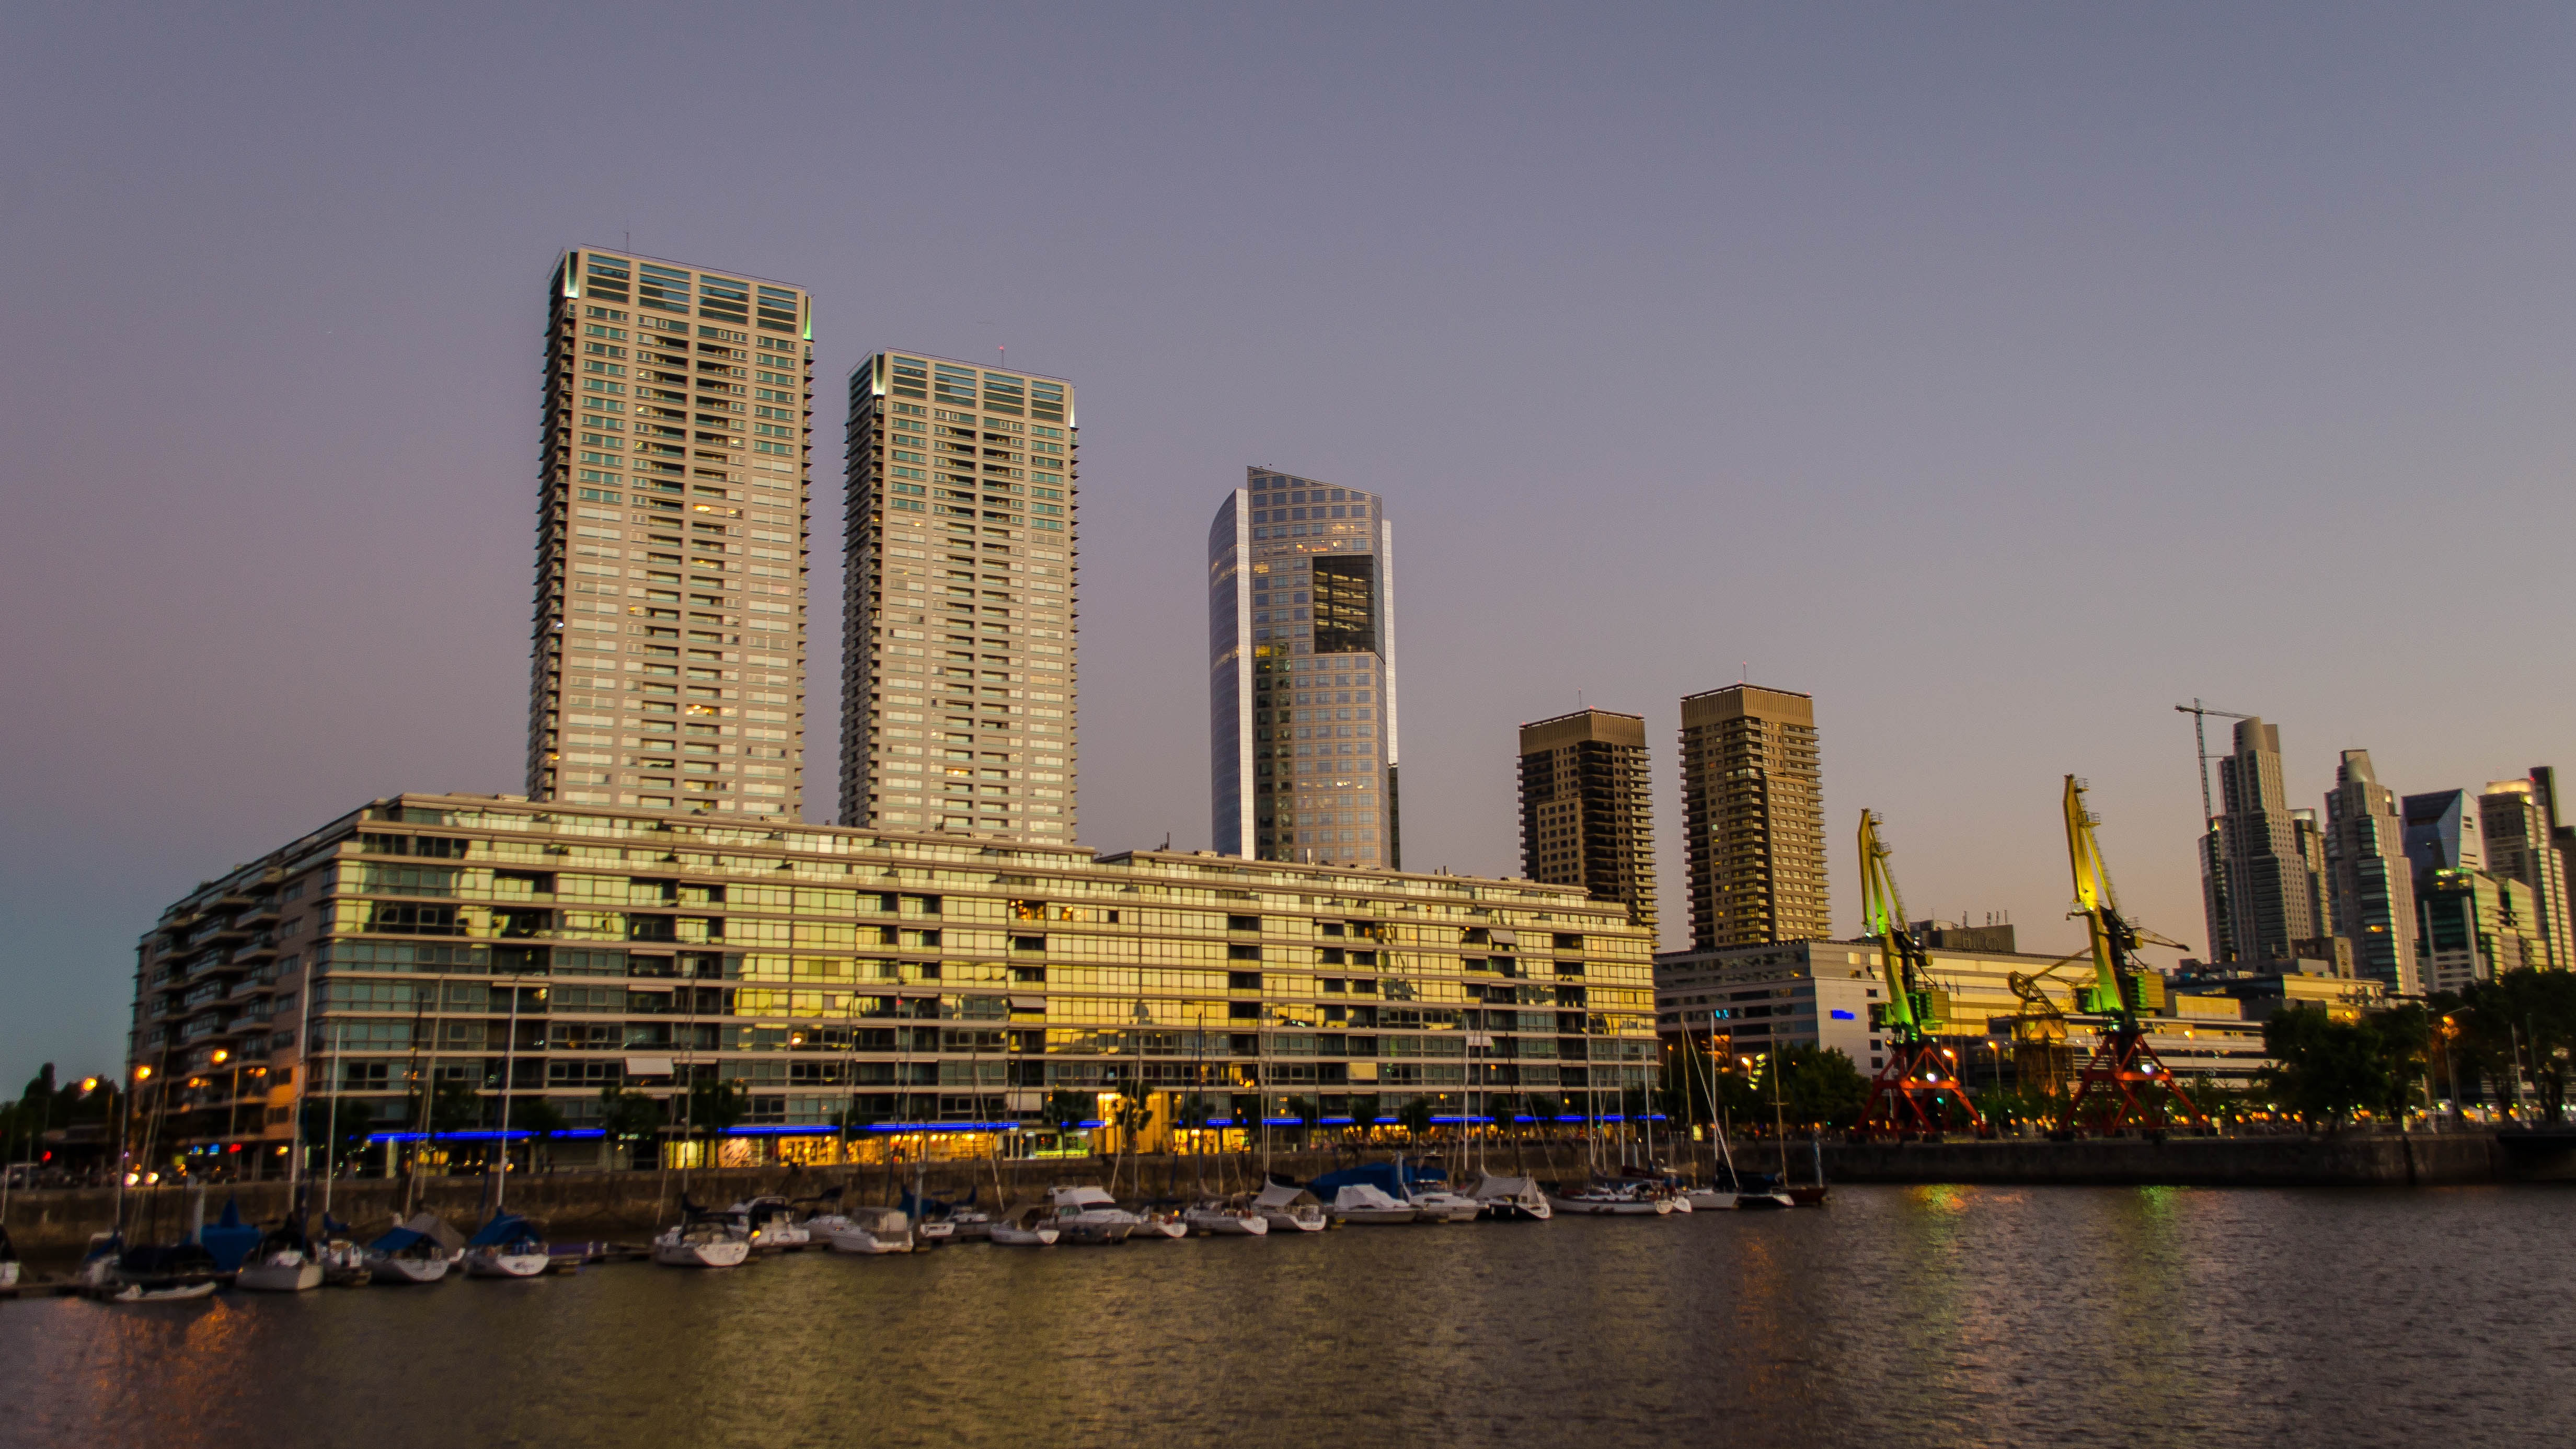
water, horizon, dock, architecture, skyline, night, building, city, skyscraper, cityscape, downtown, dusk, evening, reflection, landmark, marina, port, tower block, argentina, metropolis, condominium, buenos aires, puerto madero, the bridge of the woman, urban area, human settlement, metropolitan area